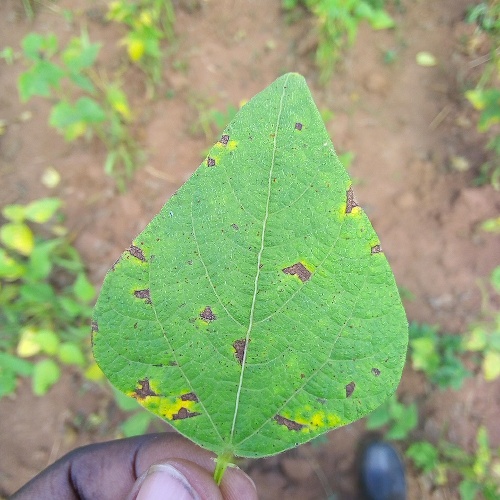
Leaf condition: angular_leaf_spot